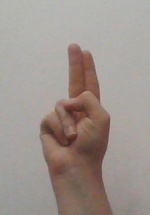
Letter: taa